Kingswood College, Kandy

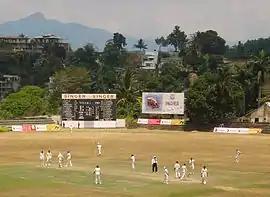
104th Battle of Maroons

When the free education system was introduced in the late 1940s, the Methodist mission had to decide whether the school should opt out of it and retain its independence as a feelevying school, or join the national education in which the state would pay the teaching staff and relieve its students of the need to pay fees. Some elite schools on the island opted out, but few missionary schools could afford to forgo the advantage of having the salaries of the staff covered; Kingswood was one of them.